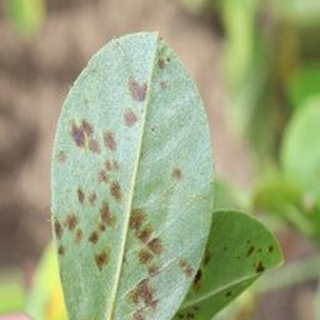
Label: groundnut_rust